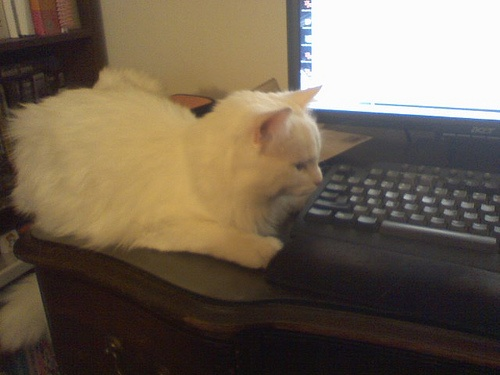
a white cat is laying on a wood desk
a white kitty laying next to a keyboard
A cat that is laying near a computer.
A white cat laying on a desk next to a keyboard.
A cat is sitting next to a computer keyboard.